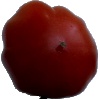
Label: tomato_heart